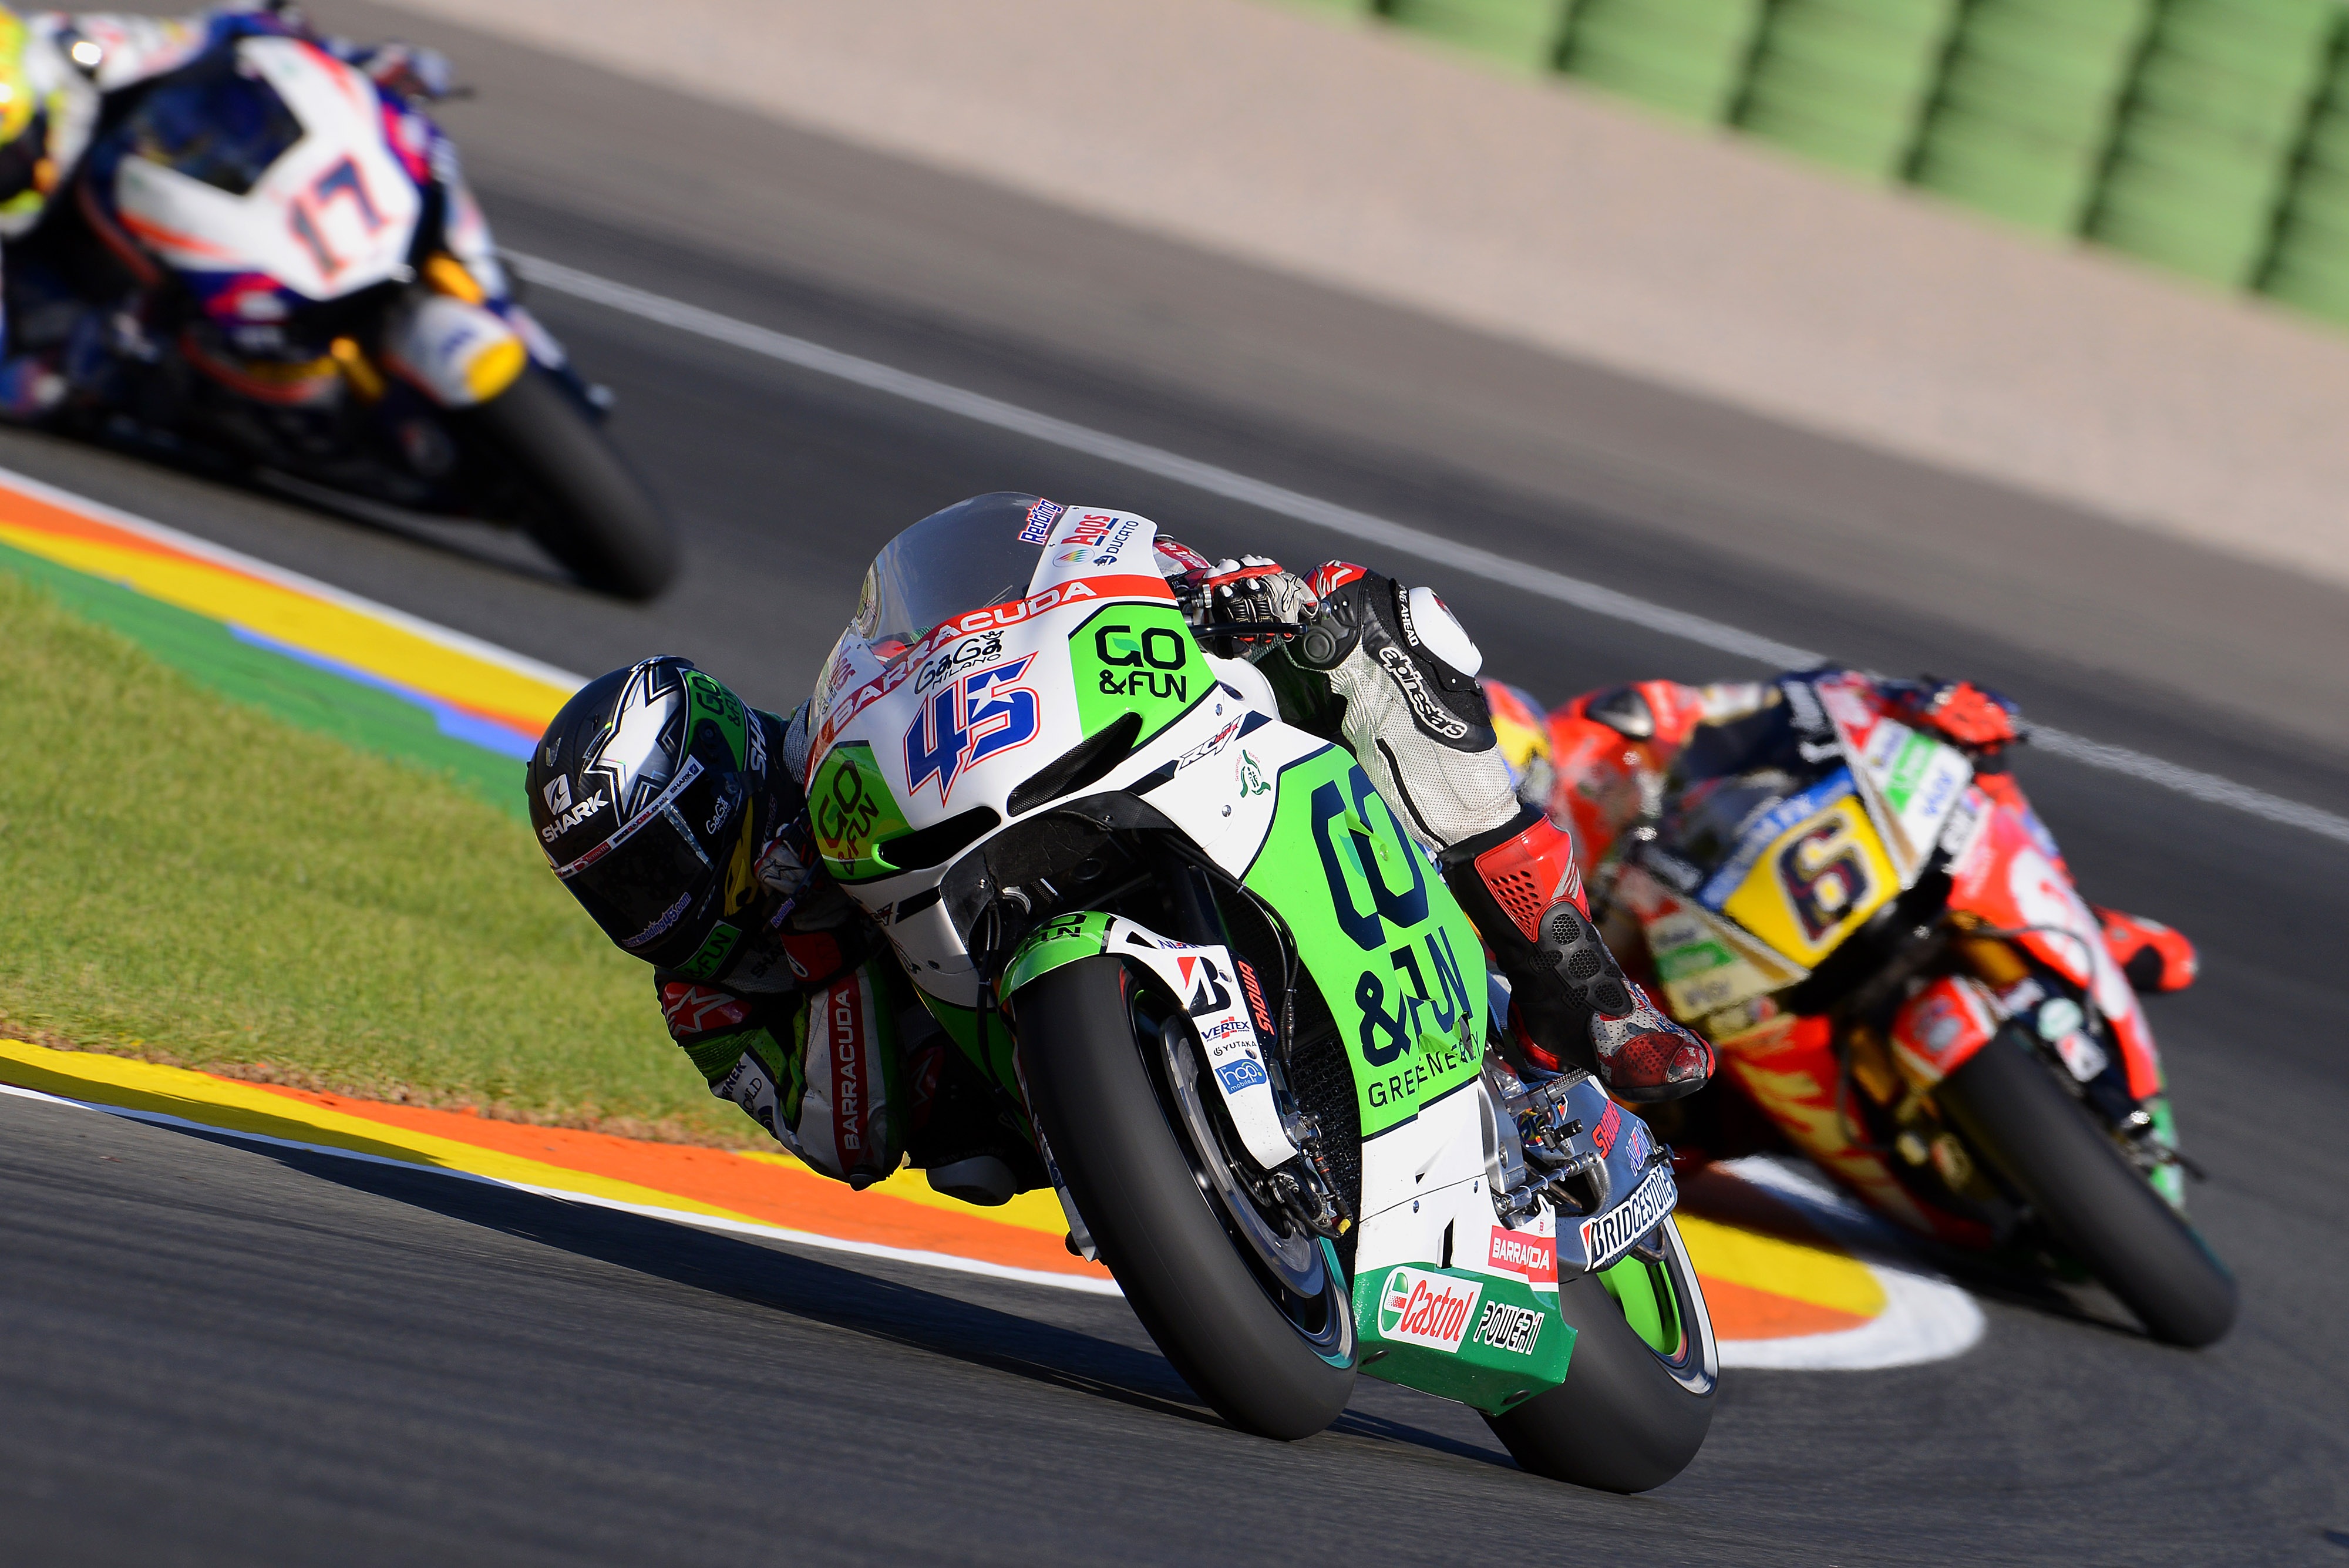
sport, vehicle, motorcycle, extreme, speed, race, competition, sports, racing, race track, motorcycles, motorsport, pilots, helmets, motorcycling, motorcycle racing, road racing, automobile make, auto race, dirt track racing, superbike racing, grand prix motorcycle racing